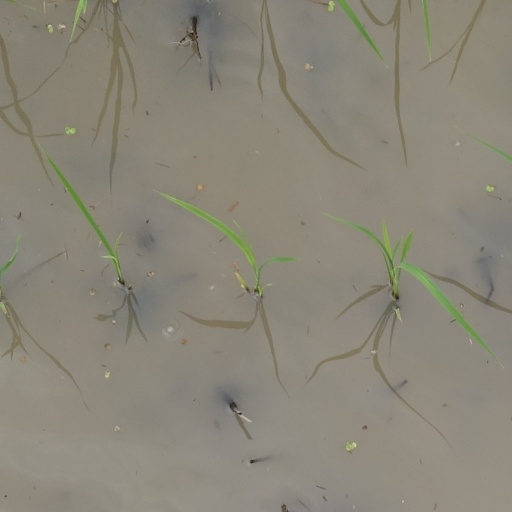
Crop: rice